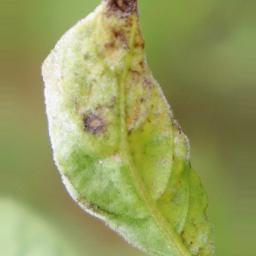
Label: powdery mildew